Conning tower

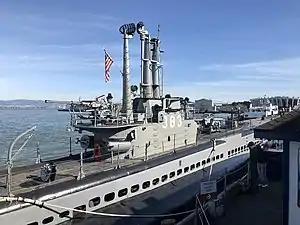
Bridge fairwater of . The boat's conning tower is more of a "conning tube", as it lies parallel with the main pressure hull. Just over long, with a diameter of roughly twice the distance between the weather deck and the bottom of the number "383".

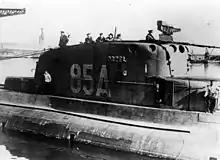
Bridge fairwater of the Polish submarine in 1940

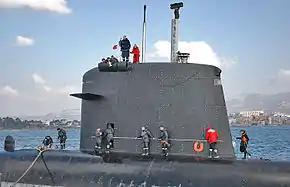
The sail of the French submarine

Early naval submarines were typically fitted with a small watertight protrusion on top of their hulls, from which the boat's crew could observe their surroundings through a number of viewports.